High-altitude pulmonary edema

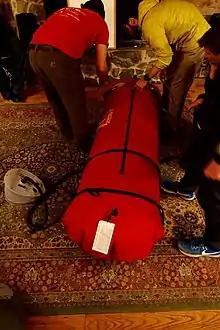
Demonstrating the use of a portable hyperbaric chamber.

The recommended first line treatment is descent to a lower altitude as quickly as possible, with symptomatic improvement seen in as few as . However, descent is not mandatory in people with mild HAPE and treatment with warming techniques, rest, and supplemental oxygen can improve symptoms. Giving oxygen at flow rates high enough to maintain an SpO at or above 90% is a fair substitute for descent. In the hospital setting, oxygen is generally given by nasal cannula or face mask for several hours until the person is able to maintain oxygen saturations above 90% while breathing the surrounding air. In remote settings where resources are scarce and descent is not feasible, a reasonable substitute can be the use of a portable hyperbaric chamber, which simulates descent, combined with additional oxygen and medications.